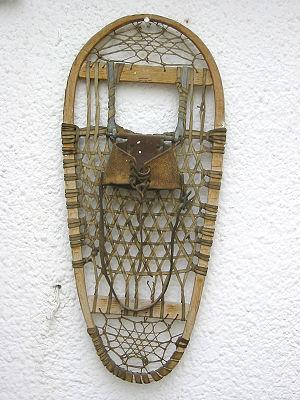
La raquette à neige, appelée plus communément raquette, est un accessoire qui permet de marcher sur des couches épaisses de neige molle. Ce mode de déplacement est spécifique aux régions enneigées d'Amérique du Nord et de Sibérie orientale depuis des millénaires, alors que le ski, basé sur la glisse, s'est développé préférentiellement en Eurasie. Sortir ou randonner en raquette est aujourd'hui devenu un loisir, que ce soit dans les vastes étendues de forêts ou de toundras boréales, ou dans les stations de sports d'hiver, au même titre que la marche à pied ou la pratique d'un sport de glisse, comme le ski de fond.